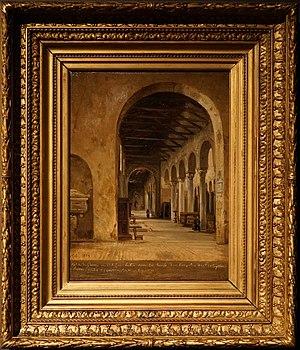
exposition temporaire d’œuvres du peintre.
La cathédrale de Gerace est une église catholique romaine de Gerace, en Italie. Il s'agit d'une cocathédrale du diocèse de Locri-Gerace.